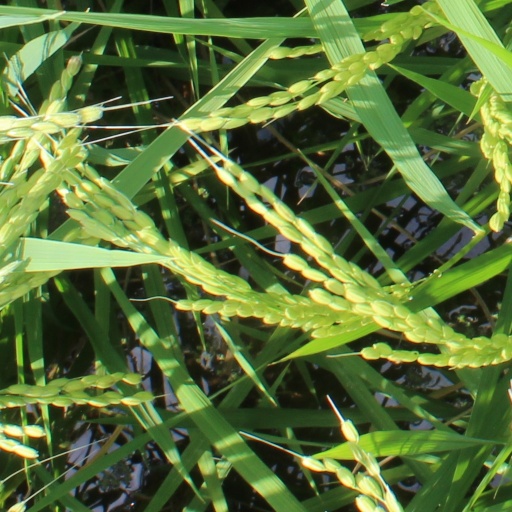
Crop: rice